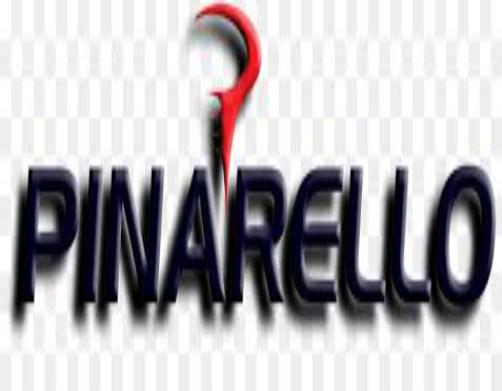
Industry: Transportation